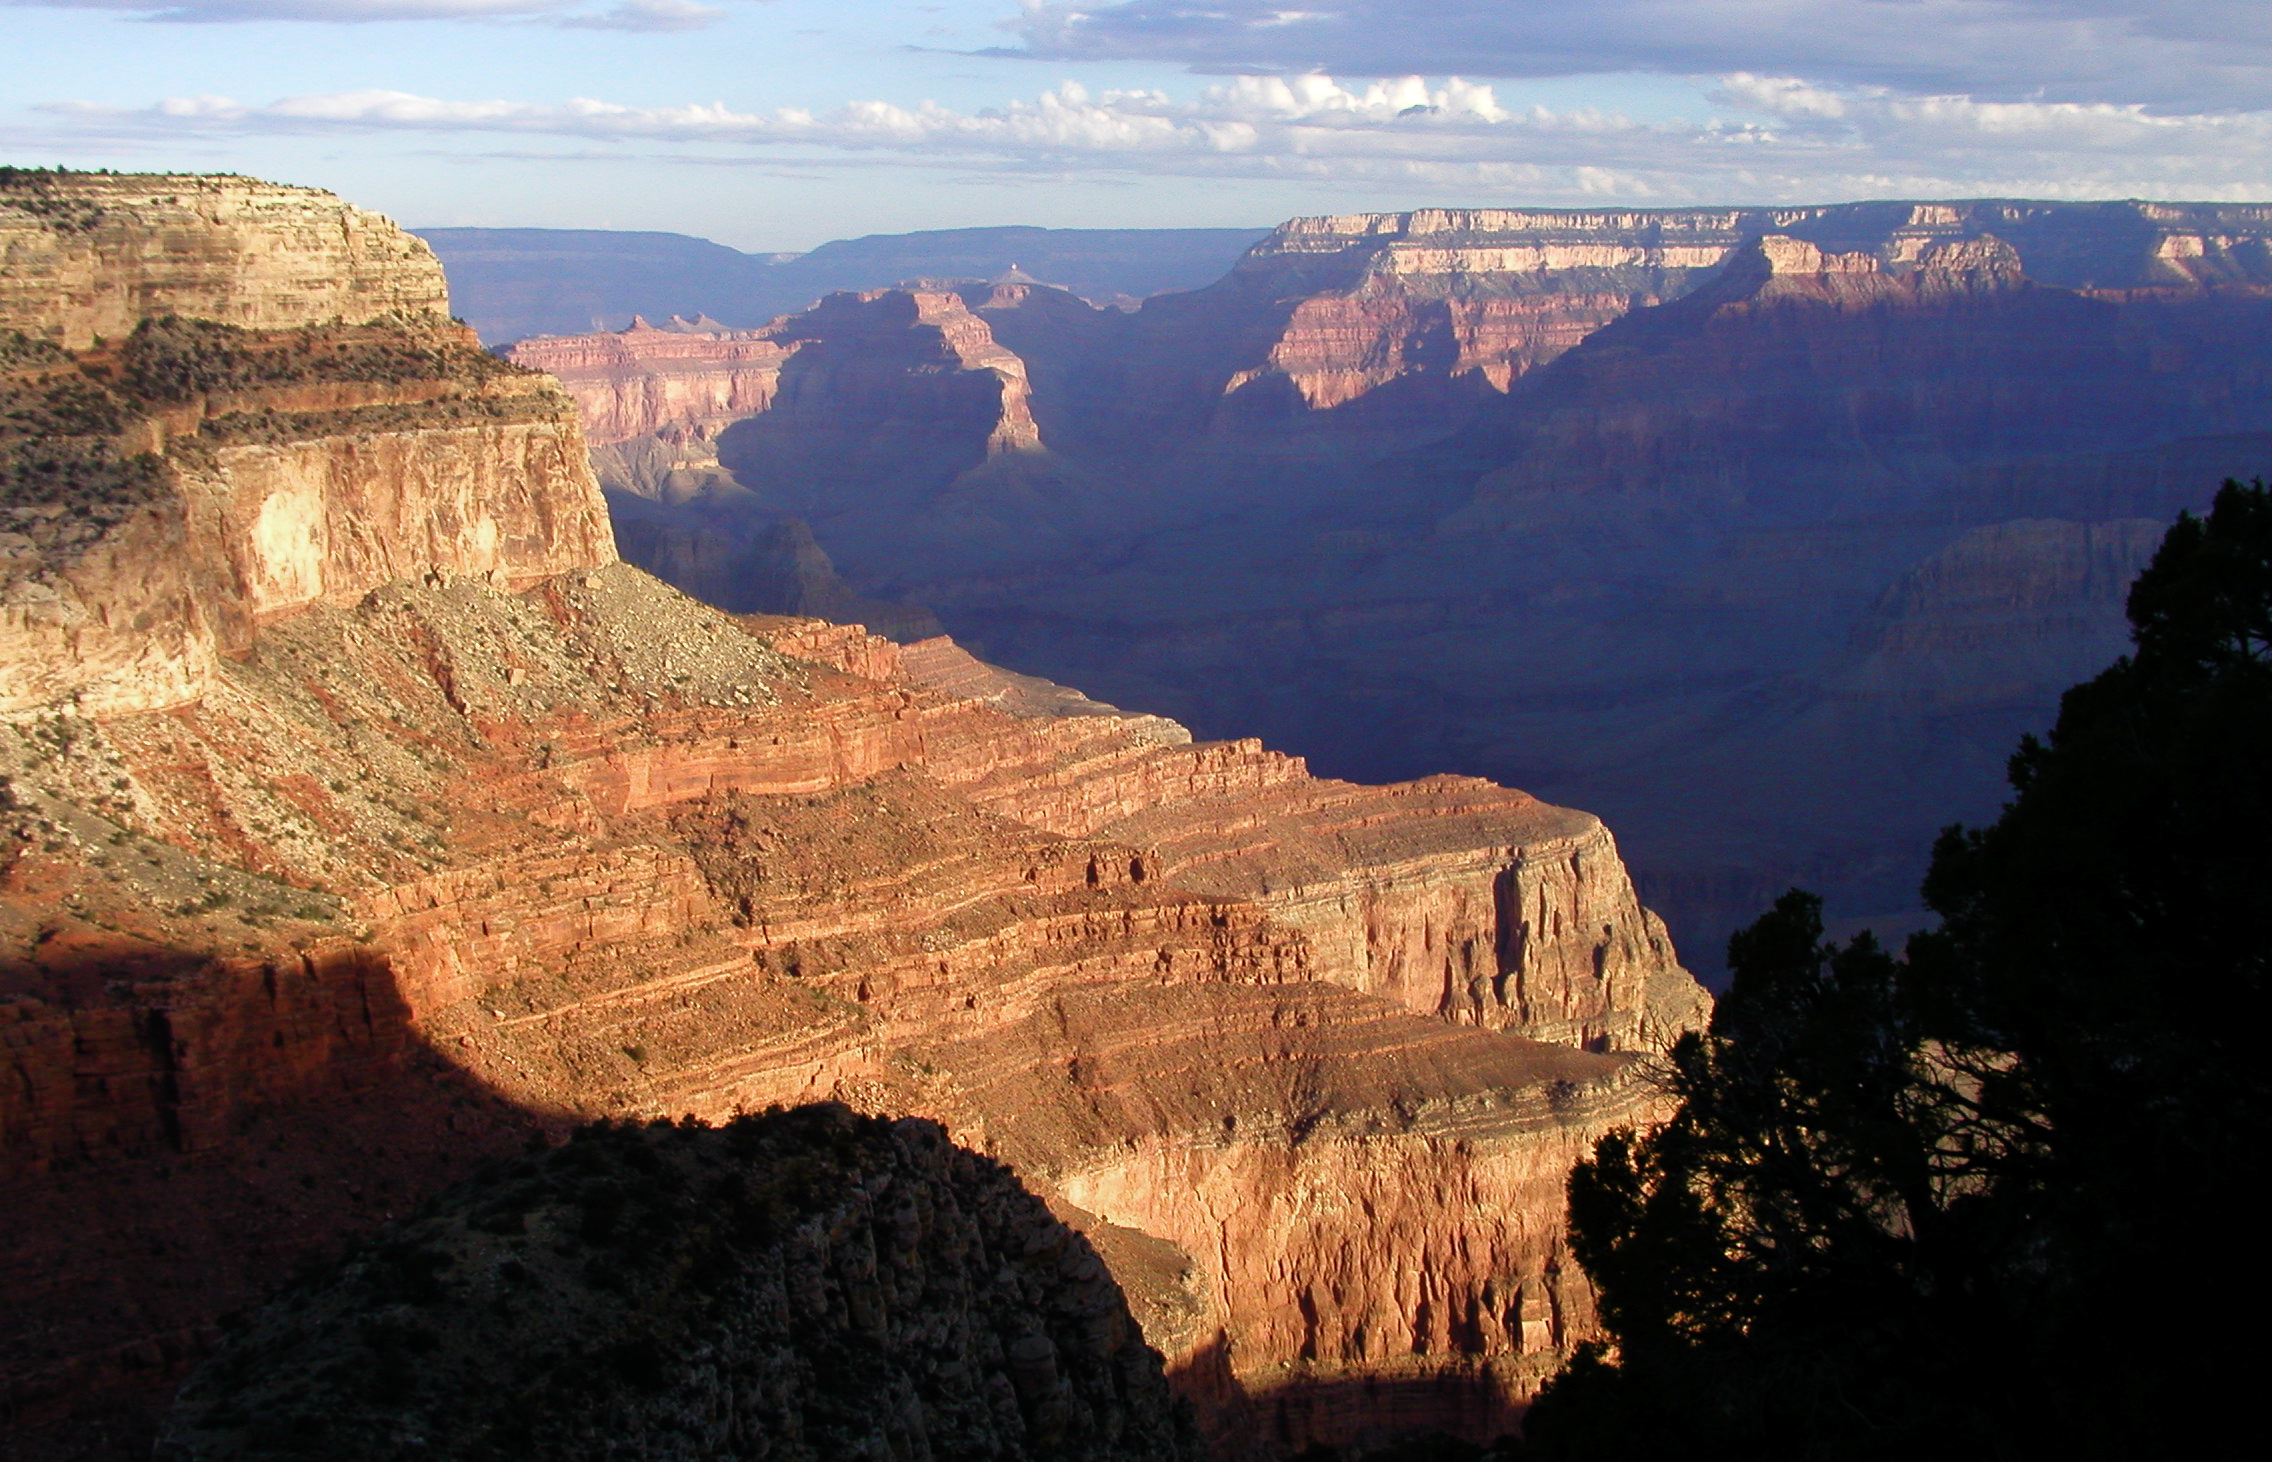
horizon, formation, cliff, desktop, canyon, terrain, national park, arizona, geology, badlands, grandcanyon, wadi, landform, geographical feature